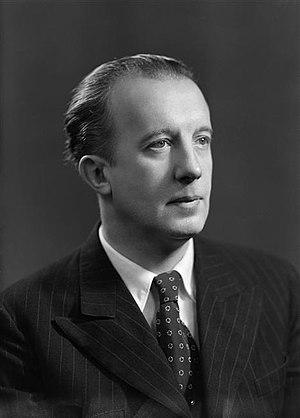
Paul Éluard, nom de plume d'Eugène Grindel, né à Saint-Denis le 14 décembre 1895 et mort à Charenton-le-Pont le 18 novembre 1952, est un poète français.